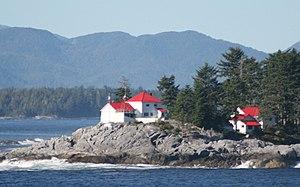
Le phare d'Ivory Island est un phare érigé sur Ivory Island, au nord-ouest de Bella Bella dans le Passage Intérieur, du District régional de Central Coast, au Canada.